Feni Girls' Cadet College

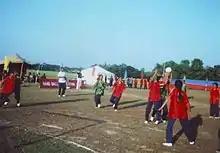
Cadets playing Handball

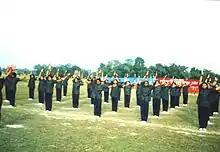
Inter House PT Display Competition

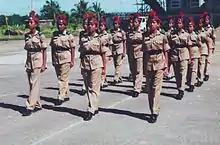
Novices' Drill Competition

Every academic day (Saturday through Thursday) begins with either Physical Training or Drill (military parade) period of 30 mins. Cadets also take part in various games and sports in the afternoon (Saturday through Wednesday) for 50 mins. The college has facilities for handball, volleyball, badminton, cricket and athletics. Annual inter-house competitions are organised in following games and sports: